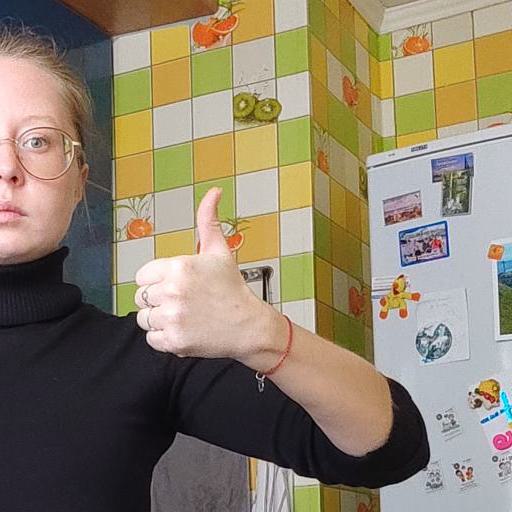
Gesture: like